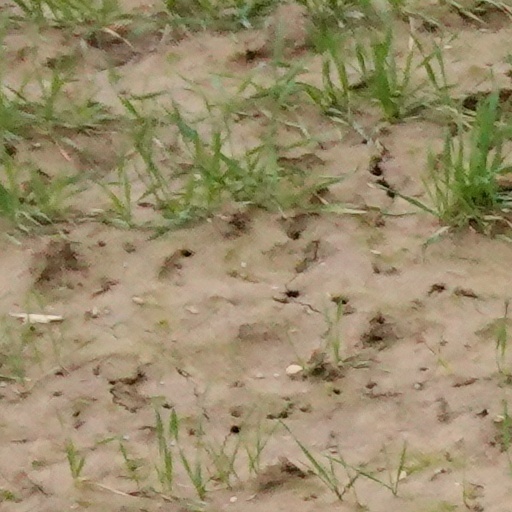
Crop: wheat